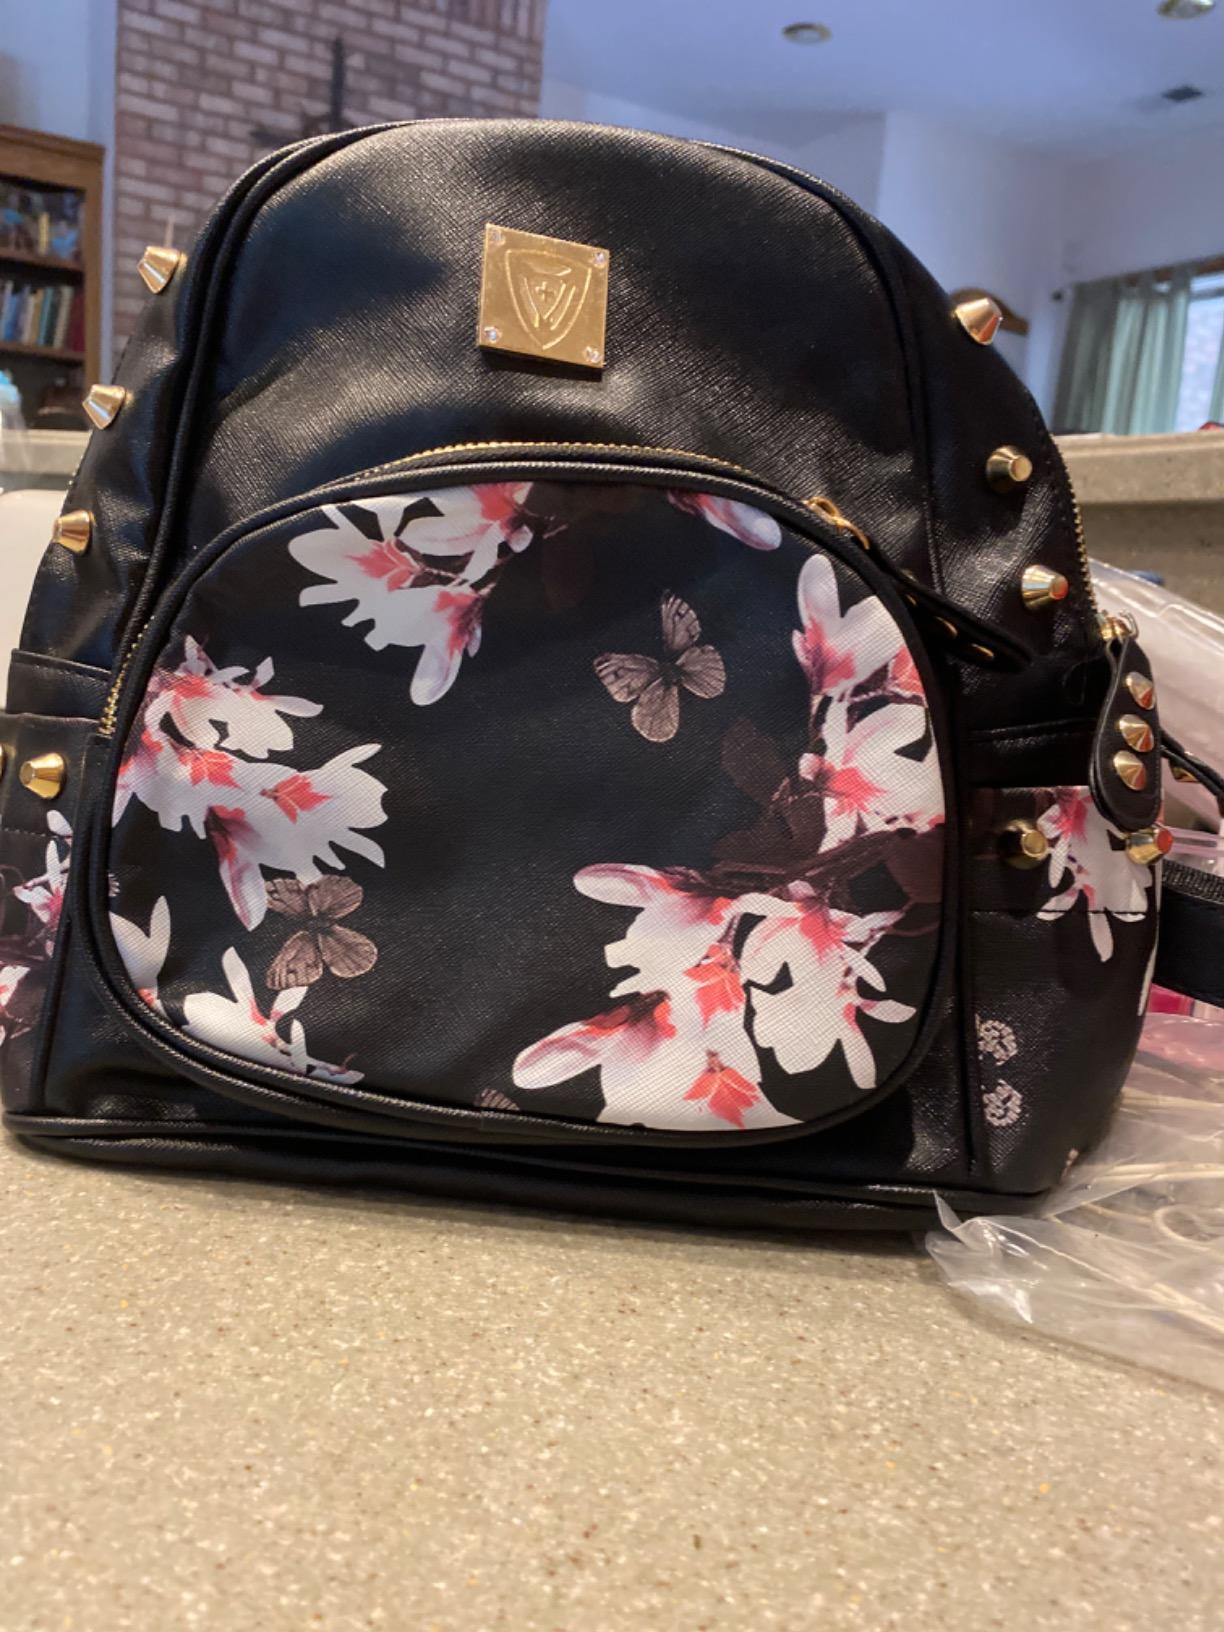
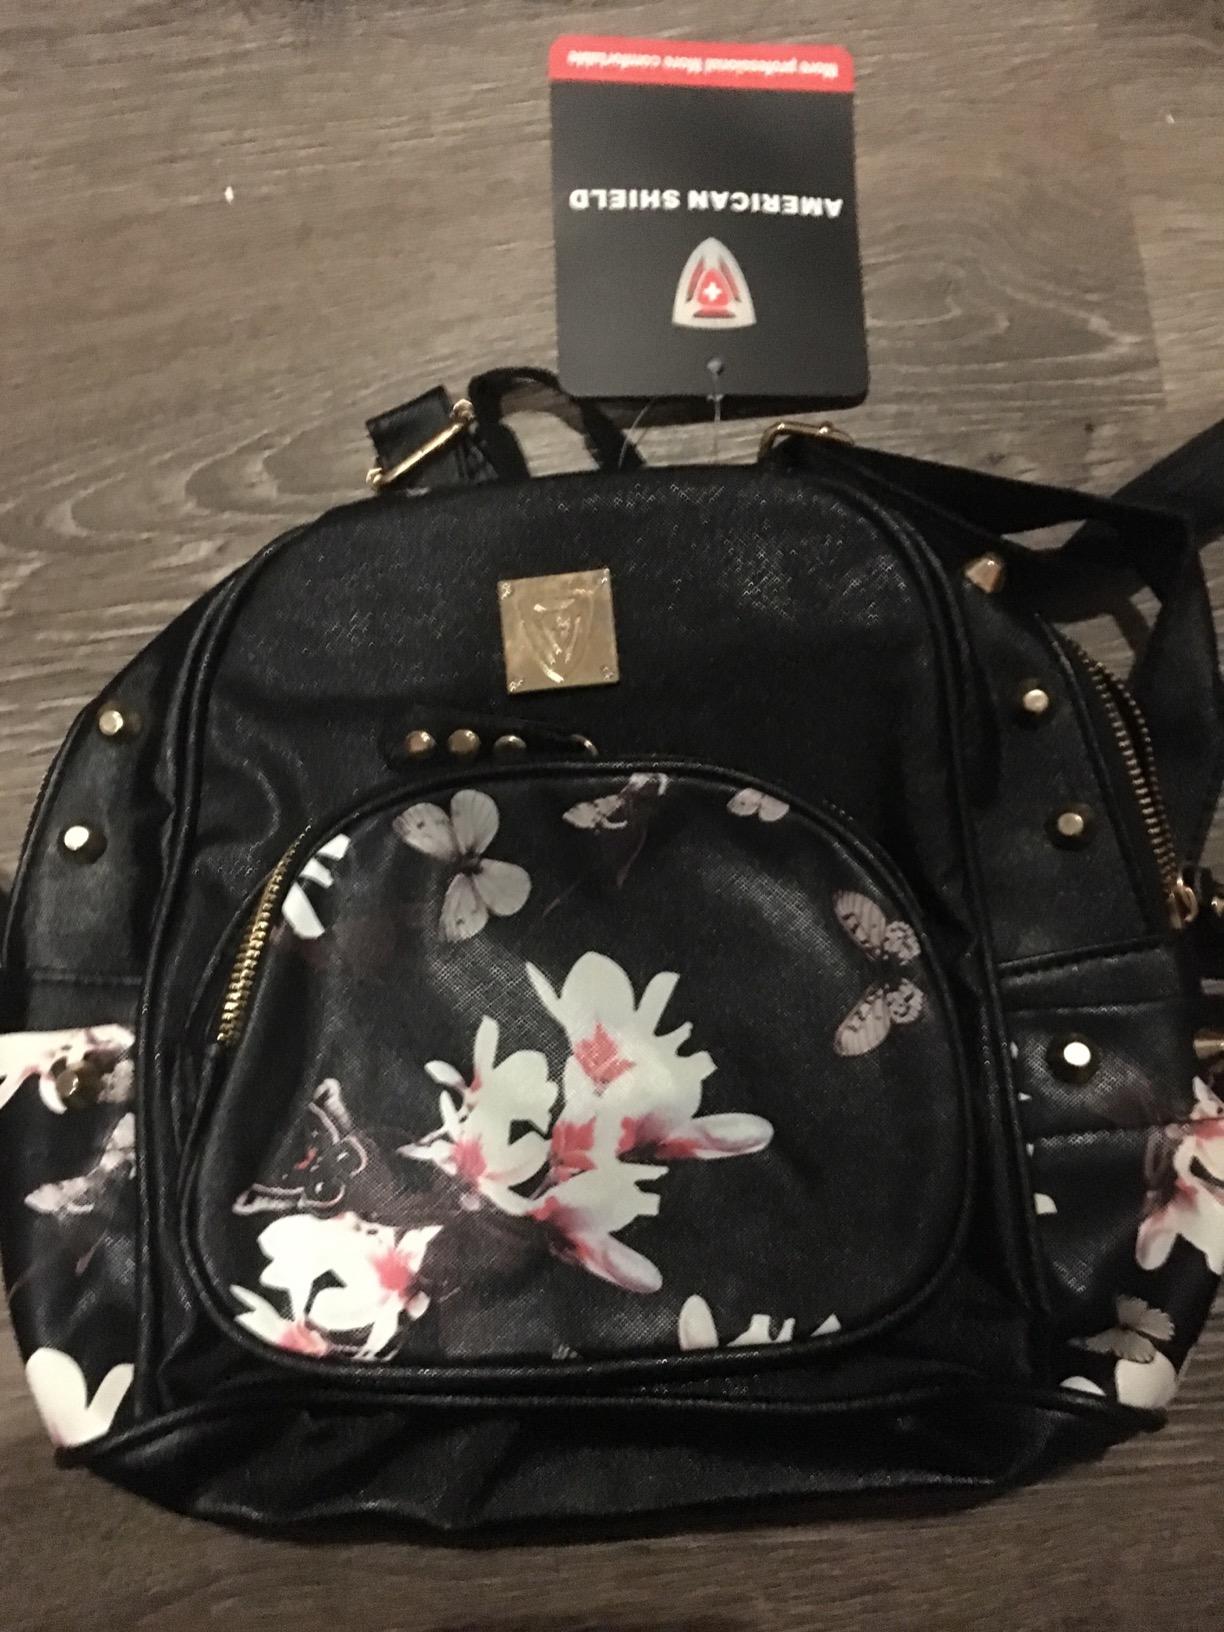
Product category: accessories_handbag
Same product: yes